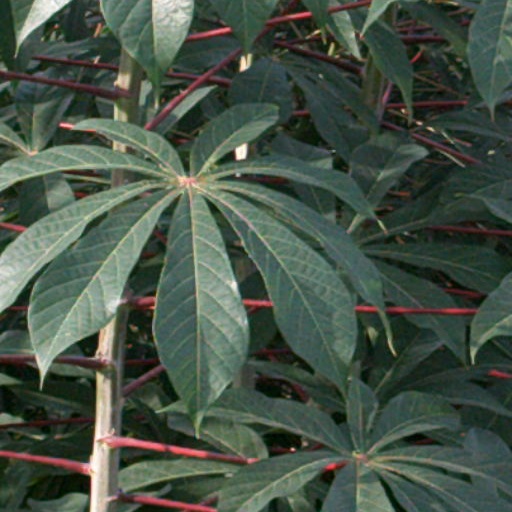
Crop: cassava